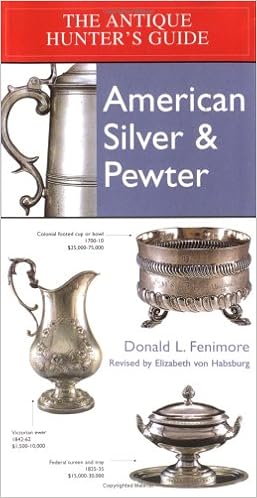
Antique Hunter's Guide to American Silver & Pewter
Category: Books
From the Inside Flap With over 450 examples of American silver, silver-plated, and pewter; American Silver & Pewter is the ultimate guide to the highly popular field of collectibles. From lovely Victorian flatware to graceful Federal tureens to beautifully shaped pewter tankards, this volume covers the entire range of silver and pewter objects made in America and is perfect for novice and experienced collectors alike. Expertly researched, this handy volume features a full-color photograph of each object, accompanied by an extensive caption describing the object, its marks and dimensions, its maker and the date in was made, as well as hints for collectors such as scarcity, demand, and background information on the maker. Easy-to-use, portable, and brimming with information, American Silver & Pewter also features a reference guide to flatware patterns (illustrated with line drawings), a glossary, and a guide to makers and their marks. An up-to-date price guide provides a range of prices for each piece, as well as a selection of comparison prices for English-made and other equivalent pieces. From the Back Cover The best, most convenient portable guides I have ever seen - a boon for the general collector. -Art & Antiques From simple Colonial pewter candlesticks to elegant silver Victorian serving dishes, silver and pewter objects have long been valued and treasured as family heirlooms and highly popular collectibles. American Silver & Pewter presents more than 450 objects photographed, appraised and categorized specifically for the collector. Each photograph is accompanied by an extensive caption describing the piece's attributes, the year of manufacture, the maker, and hints for collectors such as the scarcity of the piece, its condition, and points to check before buying. An up-to-date price guide rounds out this invaluable guidebook. About the Author Donald L. Fennimore is an expert in the field of American metal objects, in particular early nineteenth-century silver. His articles have appeared in Antiques, The American Art Journal, and other publications. Elizabeth von Habsburg is the president of Masterson-Gurr-Johns, Inc., an appraisal and fine arts consulting firm with offices in New York and London.
Features: This visual antique reference guide has all the information readers need to identify and appraise American silver and pewter-from Colonial times to the present. Each piece-450 in all-is photographed in full color and accompanied by a detailed description of the piece, origin, date of manufacture, relationship to similar pieces and rarity, and hints for collectors, helping readers spot potentially valuable heirlooms stashed at home or at garage sales, consignment stores and flea markets.